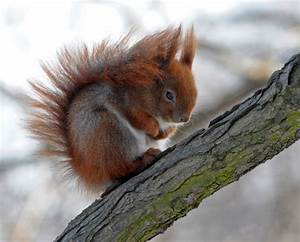
Label: squirrel